139th Airlift Squadron

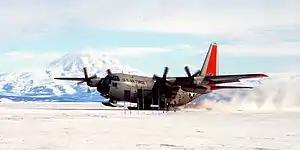
109th AW LC-130H landing at McMurdo Station, Antarctica

The 109th was not mobilized during the 1990 Gulf Crisis, however 109th AW members were called to duty in support of Operation Desert Shield/Operation Desert Storm. In March 1992, with the end of the Cold War, the 109th adopted the Air Force Objective Organization plan, and the unit was redesignated as the 109th Airlift Group. On 1 October 1995, in accordance with the Air Force "One Base – One Wing" policy, the 109th Airlift Wing was established and the 139th Airlift Squadron was assigned to the new 109th Operations Group. In September 1994 139th Aeromeds deployed to Rwanda in support of Operation Support Hope.